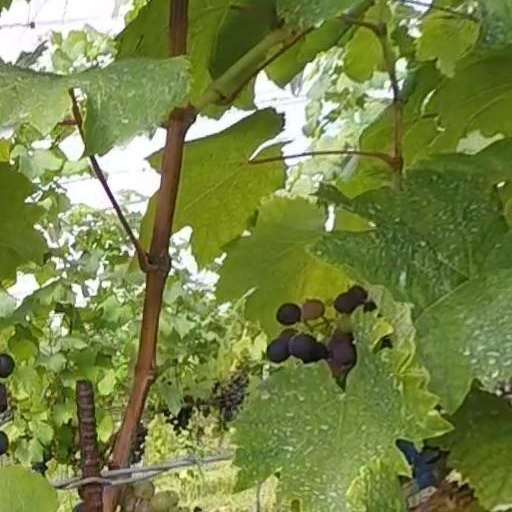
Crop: grape